Teresa Teng

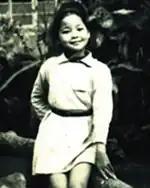
Teng as a child

Teng was born Teng Li-yun to "waishengren" parents in Baozhong, Yunlin County in Taiwan on 29 January 1953. Her father was a soldier in the Republic of China Armed Forces from Daming, Hebei, and her mother was from Dongping County, Shandong, who fled to Taiwan after communists took over mainland China in 1949.